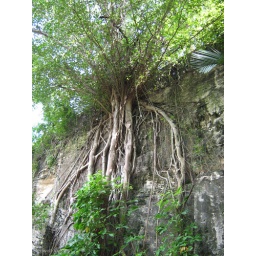
Check out the roots on this tree atop the quarry walls near the Queen Elizabeth Staircase.